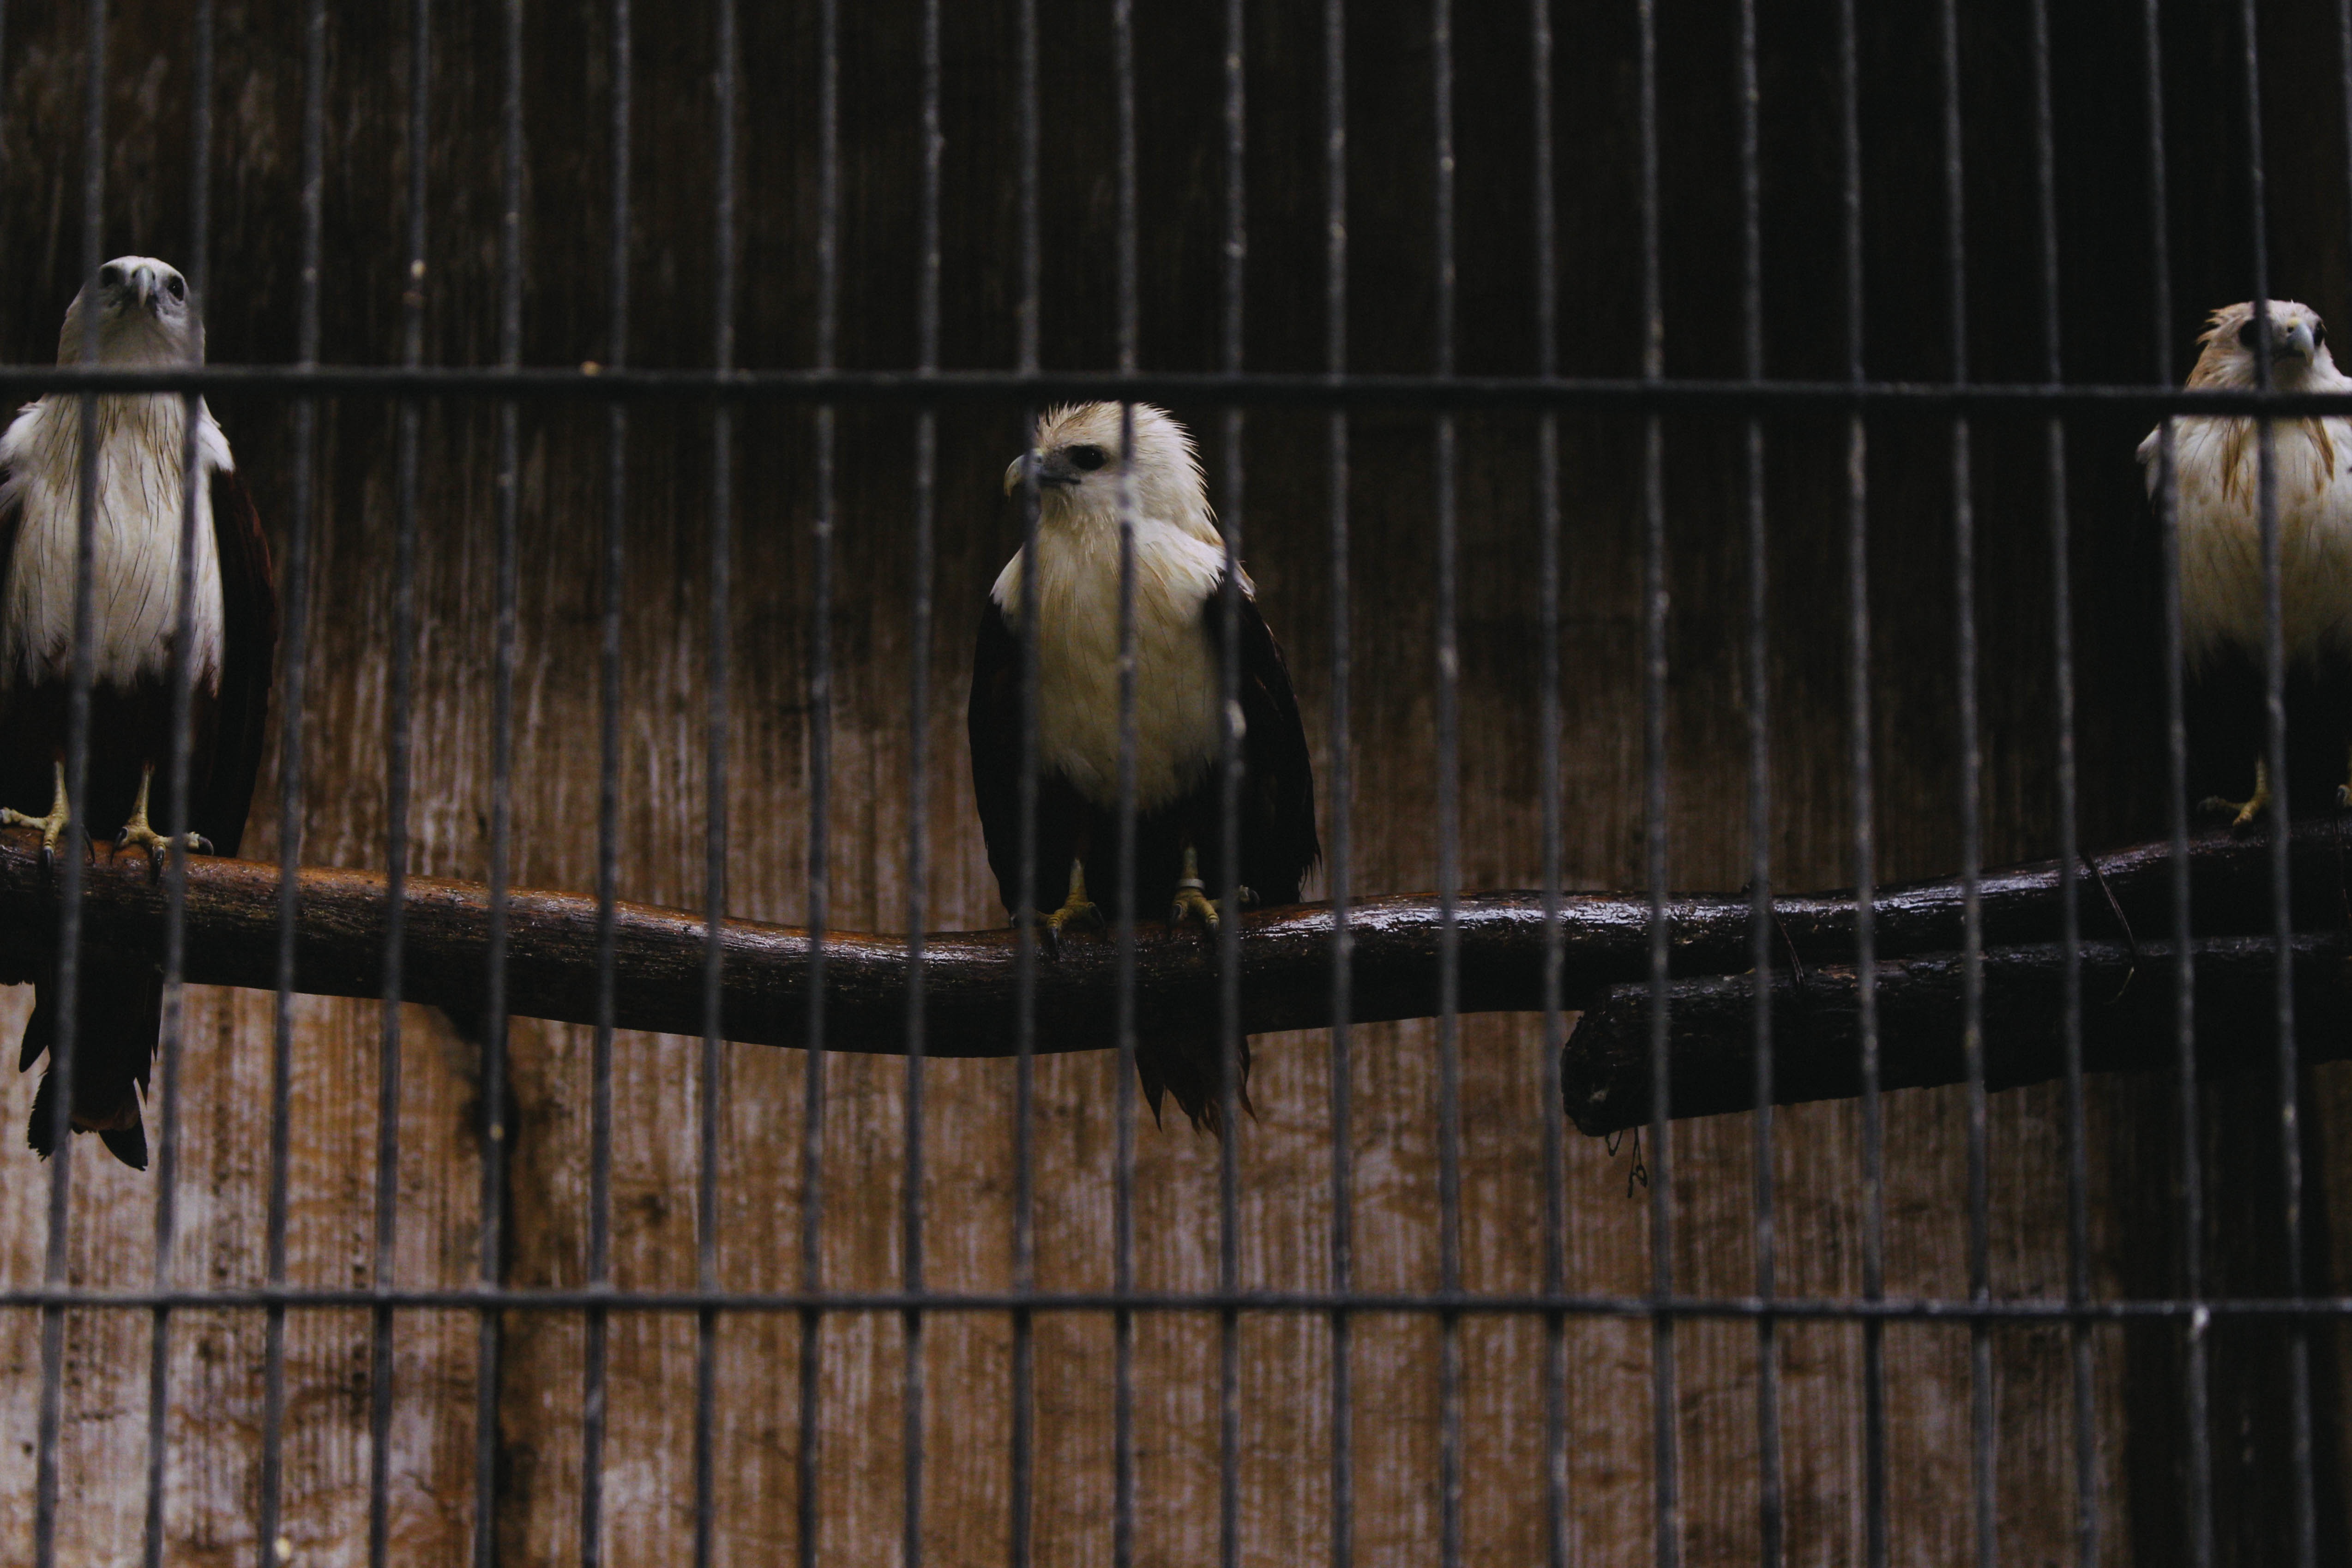
bird, zoo, fauna, animal shelter, perching bird